American goshawk

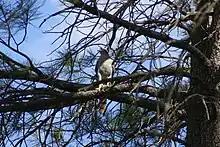
Adult in the Kaibab Plateau, Arizona, in a pine tree that typifies the habitat used locally

American and Eurasian goshawks can be found in both deciduous and coniferous forests. While the species might show strong regional preferences for certain trees, they seem to have no strong overall preferences nor even a preference between deciduous or coniferous trees despite claims to the contrary. More important than the type of trees are the composition of a given tree stand, which should be tall, old-growth with intermediate to heavy canopy coverage (often more than 40%) and minimal density undergrowth, both of which are favorable for hunting conditions. Also, goshawks typically require proximity to openings in which to execute additional hunting.